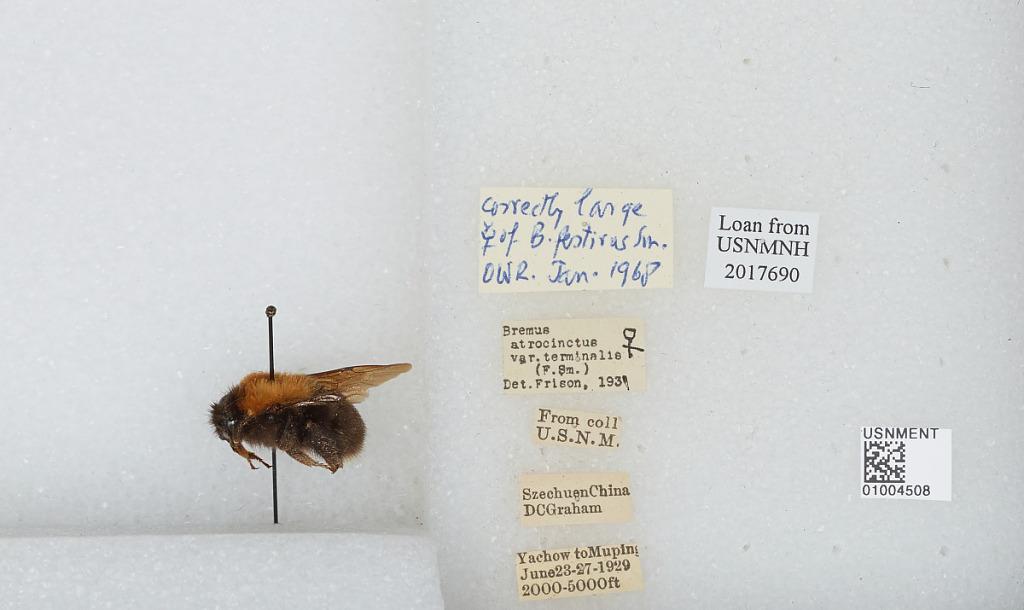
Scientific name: Bombus (Festivobombus) festivus Smith
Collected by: D. Graham
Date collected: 1929-6-23
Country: China
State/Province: Sichuan
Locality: Yucheng to Muping (formerly known as Yachow and Mupin)
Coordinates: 30.0061, 103.032
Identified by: Frison